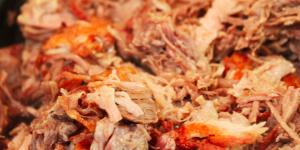
carnitas estilo michoacan